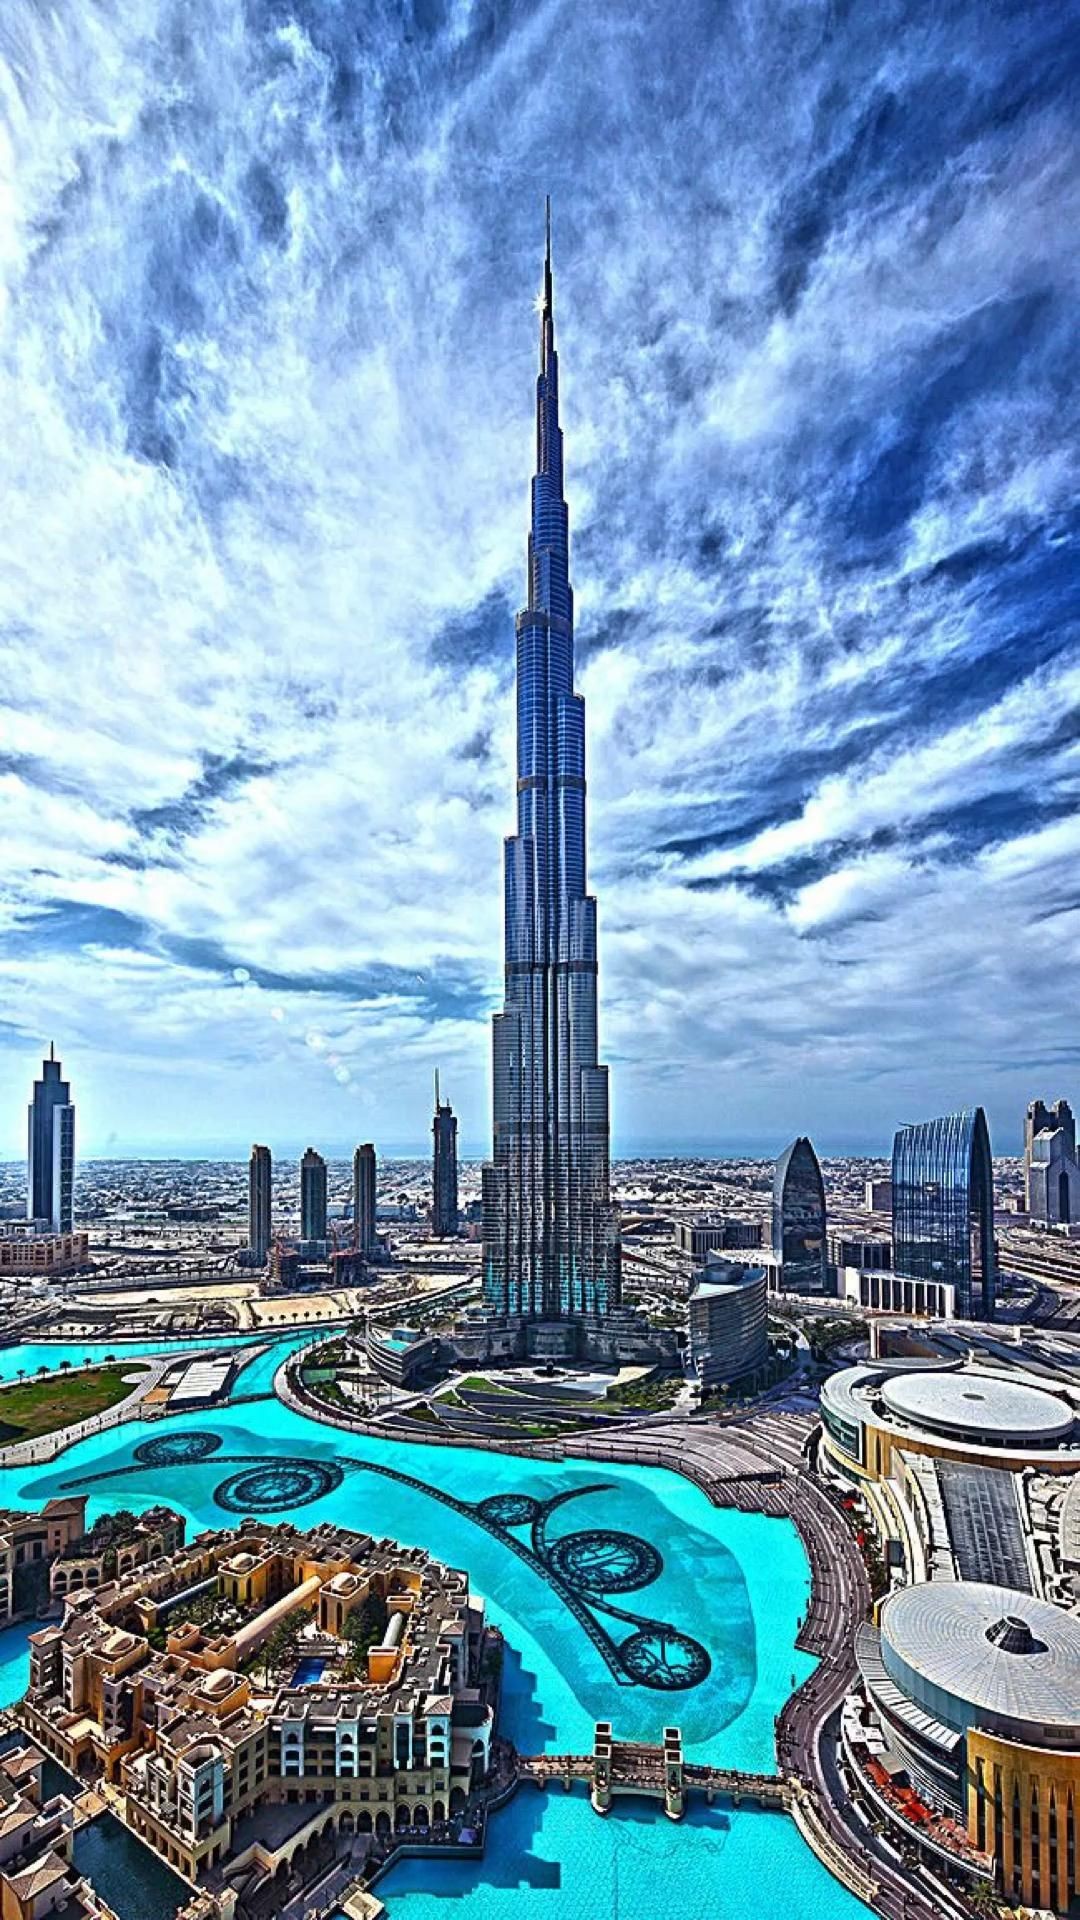
Landmark: Burj Khalifa